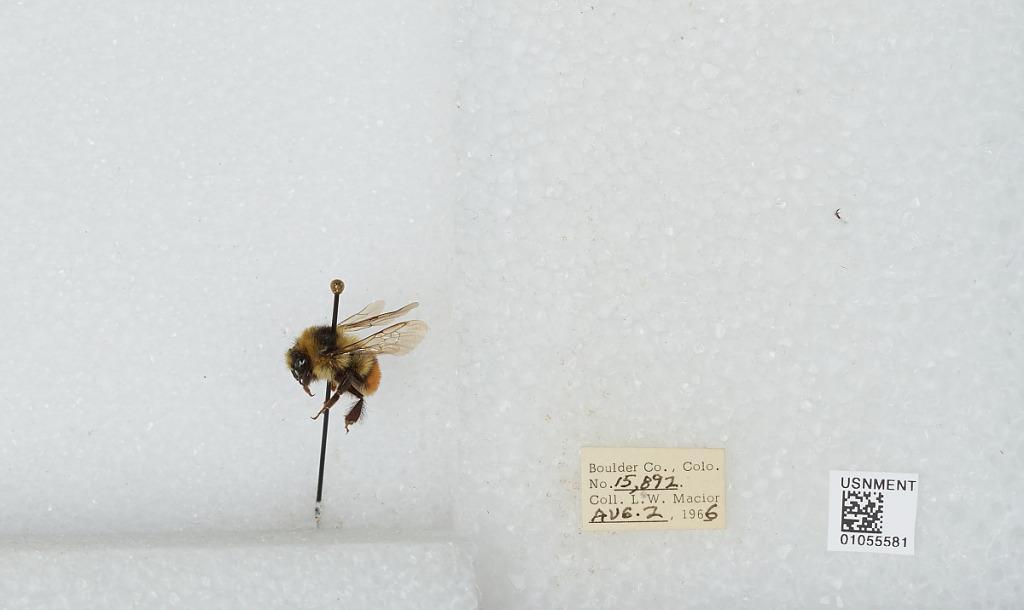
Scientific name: Bombus (Pyrobombus) bifarius Cresson
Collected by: L. Macior
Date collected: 1966-8-2
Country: United States
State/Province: Colorado
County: Boulder
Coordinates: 40.0017, -105.308